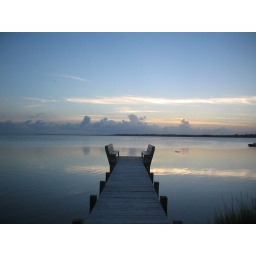
Sunset from the dock of my beach house down in OBX!